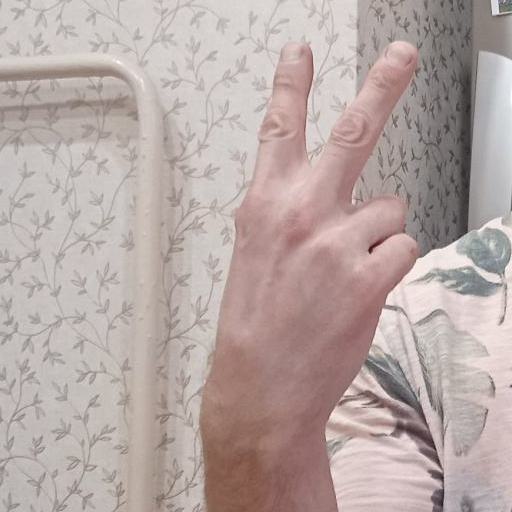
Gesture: peace_inverted